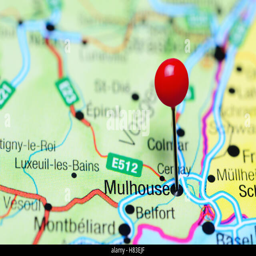
a city pinned on a map